Grenfell Tower fire

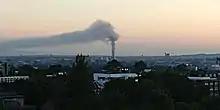
Grenfell fire seen at 04:51 on 14June from Putney Hill, London

By sunrise, firefighters were still busy fighting the fire and attempting rescues on the inside. At 04:14, police addressed the large crowd of onlookers and urgently instructed them to contact anyone they knew who was trapped in the building—if they were able to reach them via phone or Twitter—to tell them they must try to self-evacuate and not wait for the fire brigade. By 04:44, all sides of the building had been affected.